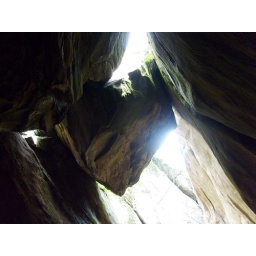
a rock weighing several tons has fallen over the fissure forming a roof